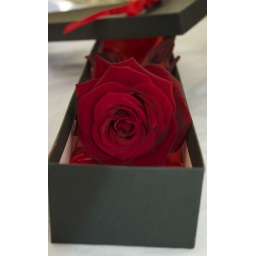
Single Red Rose in a black box with red ribbon ties. Simple and elegant, prefect for Valentine's Day.